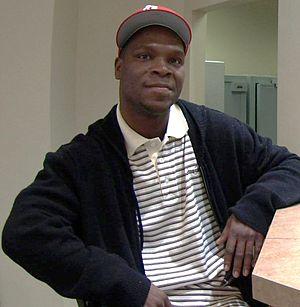
Cory Spinks est un boxeur américain né le 20 février 1978 à Saint-Louis, Missouri.